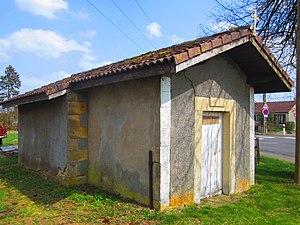
Villers la Chèvre chapelle
Villers-la-Chèvre est une commune française située dans le département de Meurthe-et-Moselle, en région Grand Est.